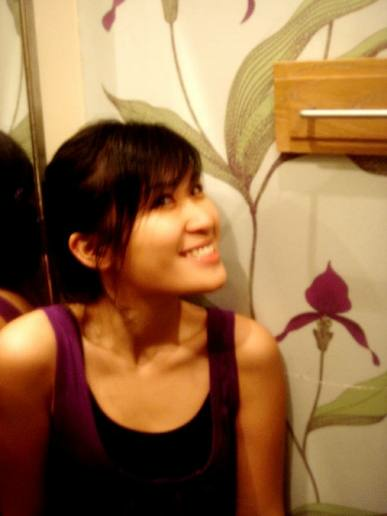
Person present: Yes